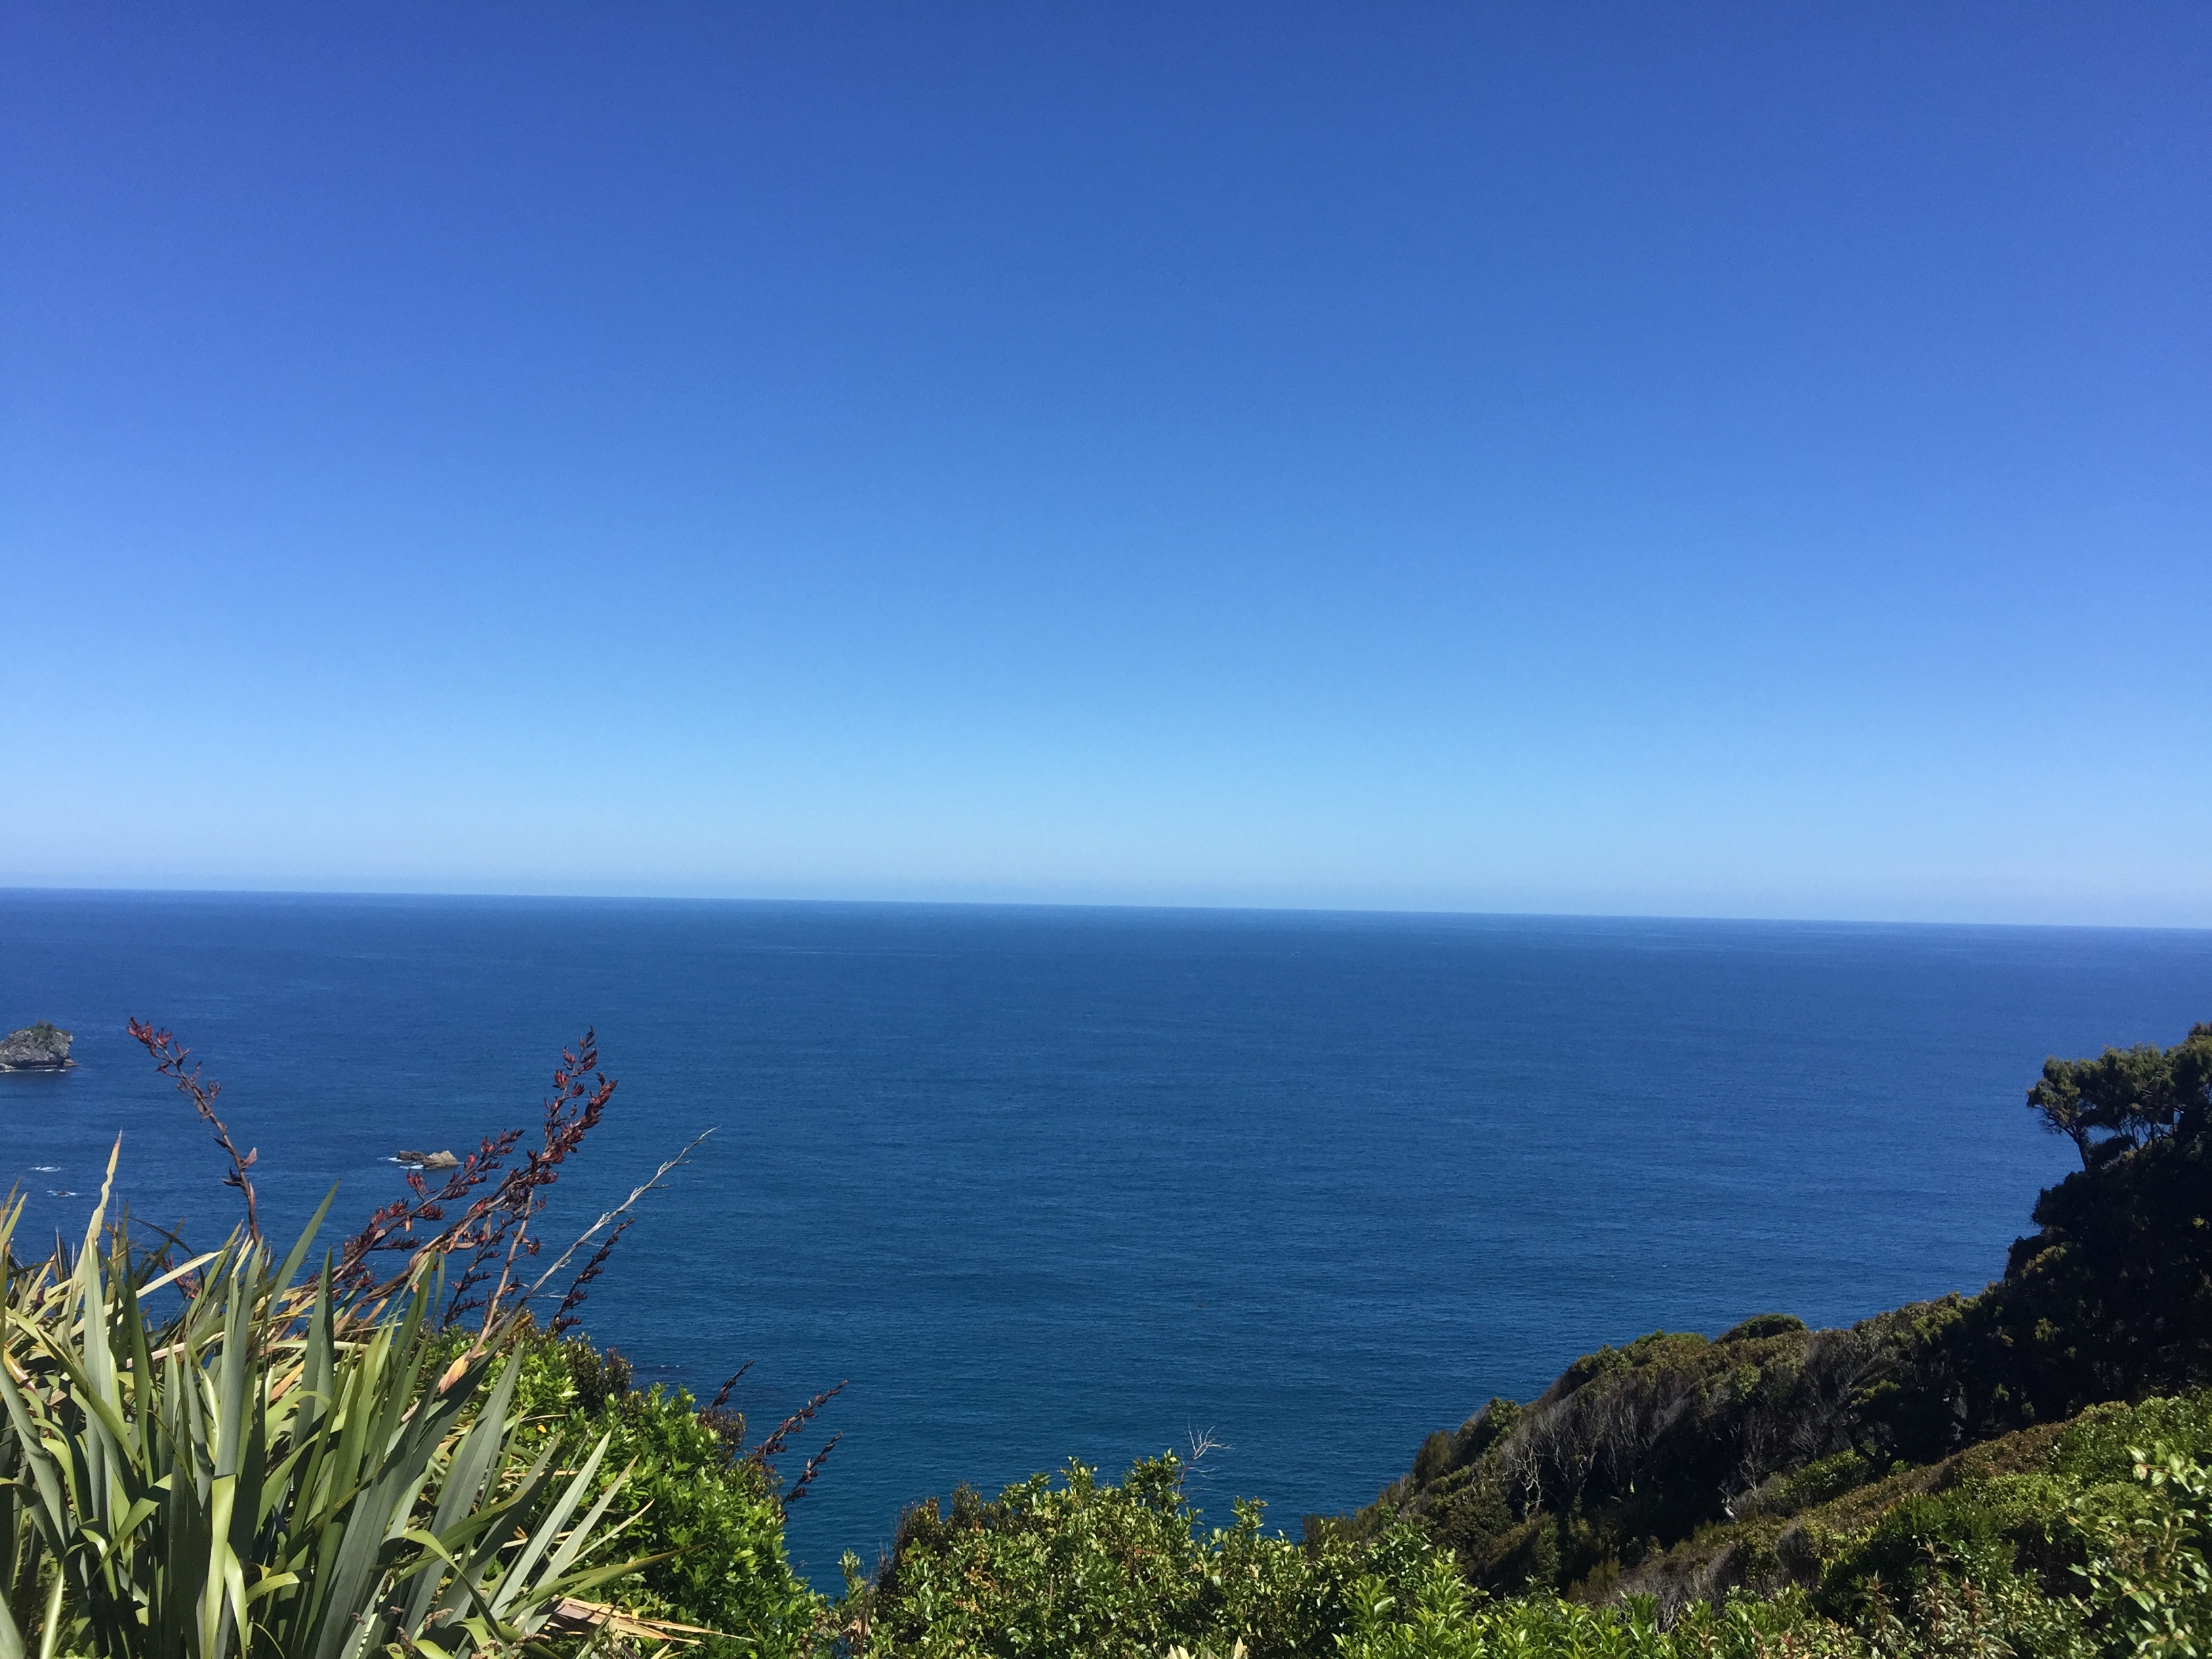
beach, sea, coast, ocean, horizon, mountain, sky, hill, shore, cliff, cove, bay, terrain, body of water, new zealand, cape, the scenery, landform, the pacific ocean, geographical feature